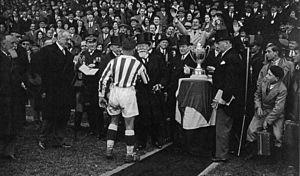
M. Doumer remettant la coupe au capitaine de l'équipe de Cannes.
L'Association sportive de Cannes est un club de football français fondé en 1902, basé à Cannes. Club historique du football français, il totalise 22 saisons en Ligue 1 ce qui le place au 27ᵉ rang du classement du championnat de France de football toutes saisons confondues. A l'été 2014, le club azuréen a été exclu par la Fédération française de football des championnats nationaux en raison de problèmes financiers. Reparti du 7ème échelon du football français, le club évolue actuellement dans le Championnat de France de football de National 3.